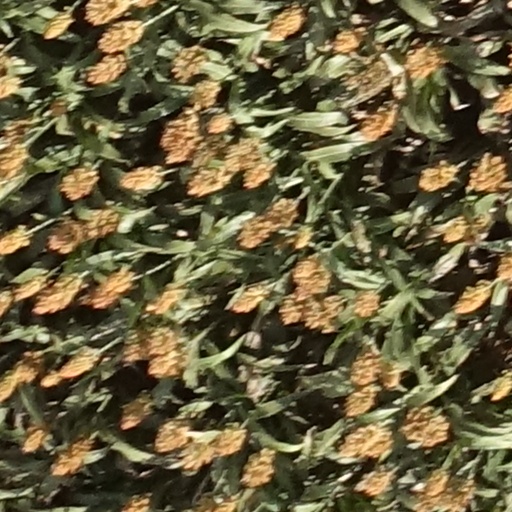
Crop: sorghum